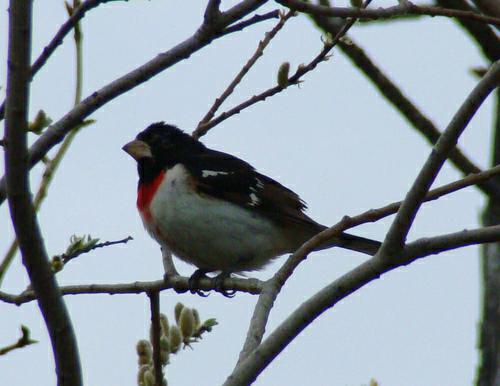
A photo of a rose breasted grosbeak